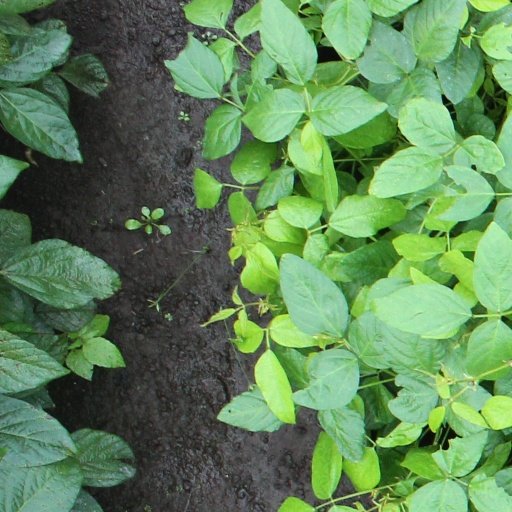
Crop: soybean